National Severe Storms Laboratory

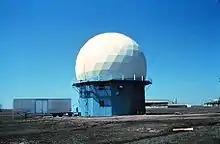
NSSL's first Doppler weather radar, the NSSL Doppler, located in Norman, Oklahoma. 1970s research using this radar led to NWS NEXRAD WSR-88D radar network.

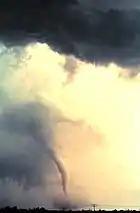
The first tornado captured on May 24, 1973, by the NSSL Doppler weather radar and NSSL chase personnel. The tornado is here in its early stage of formation near Union City, Oklahoma

In 1962 a research team from the United States Weather Bureau's National Severe Storms Project (NSSP) moved from Kansas City, Missouri to Norman, Oklahoma, where, in 1956, the Cornell Aeronautical Laboratory had installed a 3 cm continuous-wave Doppler Weather Surveillance Radar-1957 (WSR-57). This radar was designed to detect very high wind speeds in tornadoes, but could not determine the distance to the tornadoes. In 1963, the Weather Radar Laboratory (WRL) was established in Norman and, in the following year, engineers modified the radar to transmit in pulses. The pulse-Doppler radar could receive data in between each transmit pulse, eliminating the need for two antennas and solving the distance problem.